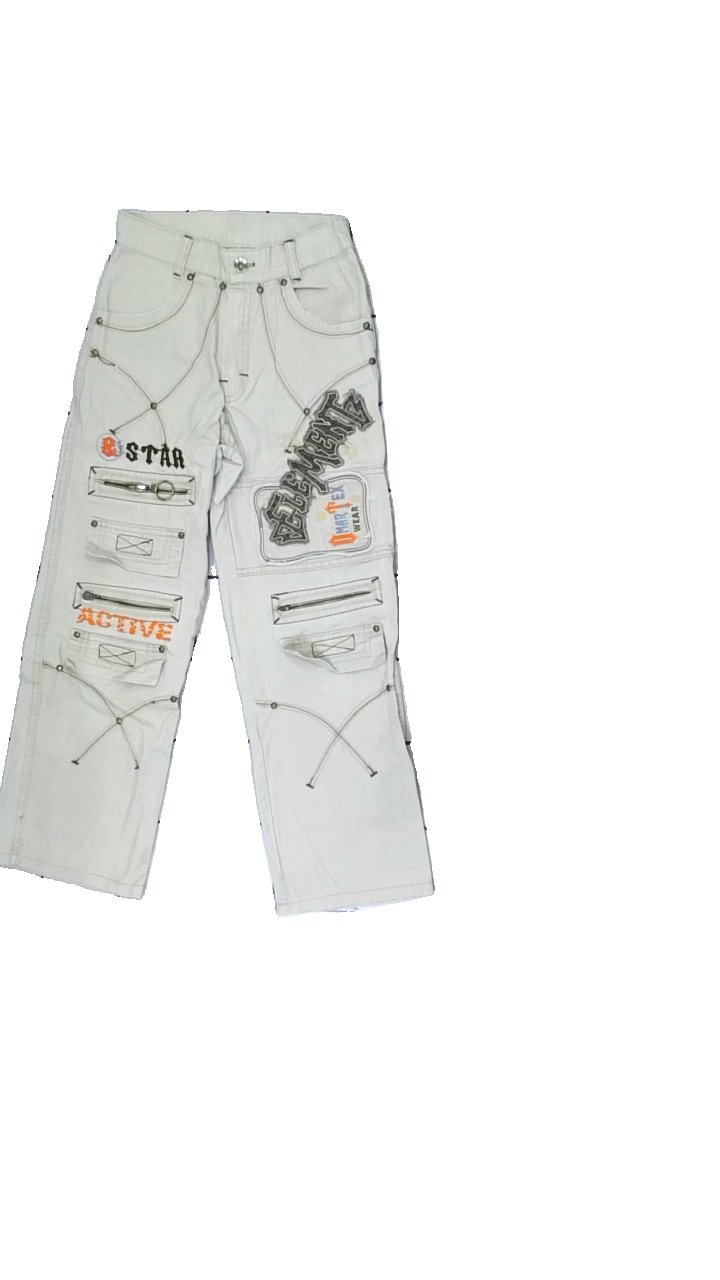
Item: Jeans (Ladies)
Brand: Missing
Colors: Beige
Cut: Cropped
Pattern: Other
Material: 100%cotton
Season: Spring
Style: Denim
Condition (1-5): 3
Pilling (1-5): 4
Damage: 3
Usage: Export
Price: <50